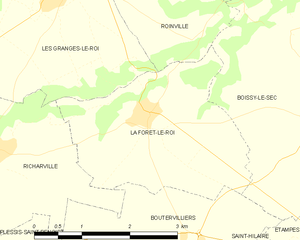
Carte des communes françaises La Forêt-le-Roi